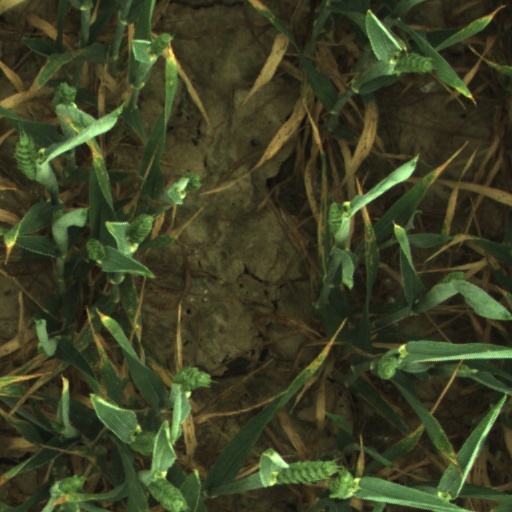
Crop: wheat